Ghantaghar

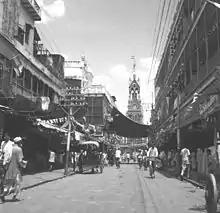
Indian National Flag hoisted at Chandni Chowk, 15 August 1947

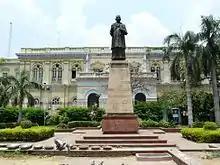
Delhi Town Hall at Chandni Chowk, with the statue of Swami Shraddhanand in front

When India became independent on 15 August 1947, GhantaGhar, was lit up for the occasion and the Union Jack on the top was replaced by a tiranga.